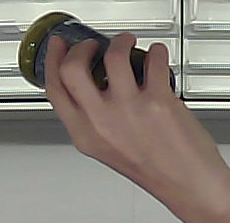
Product: barilla_pesto